Algorithmic bias

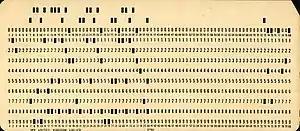
This card was used to load software into an old mainframe computer. Each byte (the letter 'A', for example) is entered by punching holes. Though contemporary computers are more complex, they reflect this human decision-making process in collecting and processing data.

The earliest computer programs were designed to mimic human reasoning and deductions, and were deemed to be functioning when they successfully and consistently reproduced that human logic. In his 1976 book "Computer Power and Human Reason", artificial intelligence pioneer Joseph Weizenbaum suggested that bias could arise both from the data used in a program, but also from the way a program is coded.